Marc Isambard Brunel

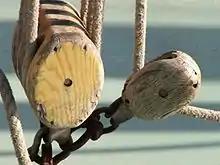
One multiple- and one single-sheave pulley block for rigging on a sailing ship

Sir Marc Isambard Brunel (25 April 1769 – 12 December 1849) was a French-American engineer active in the United States and Britain, most famous for the civil engineering work he did in the latter. He is known for having overseen the process for and construction of the Thames Tunnel, for his work for the Royal Navy, and as the father of the British civil and mechanical engineer, Isambard Kingdom Brunel.